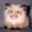
Label: cat